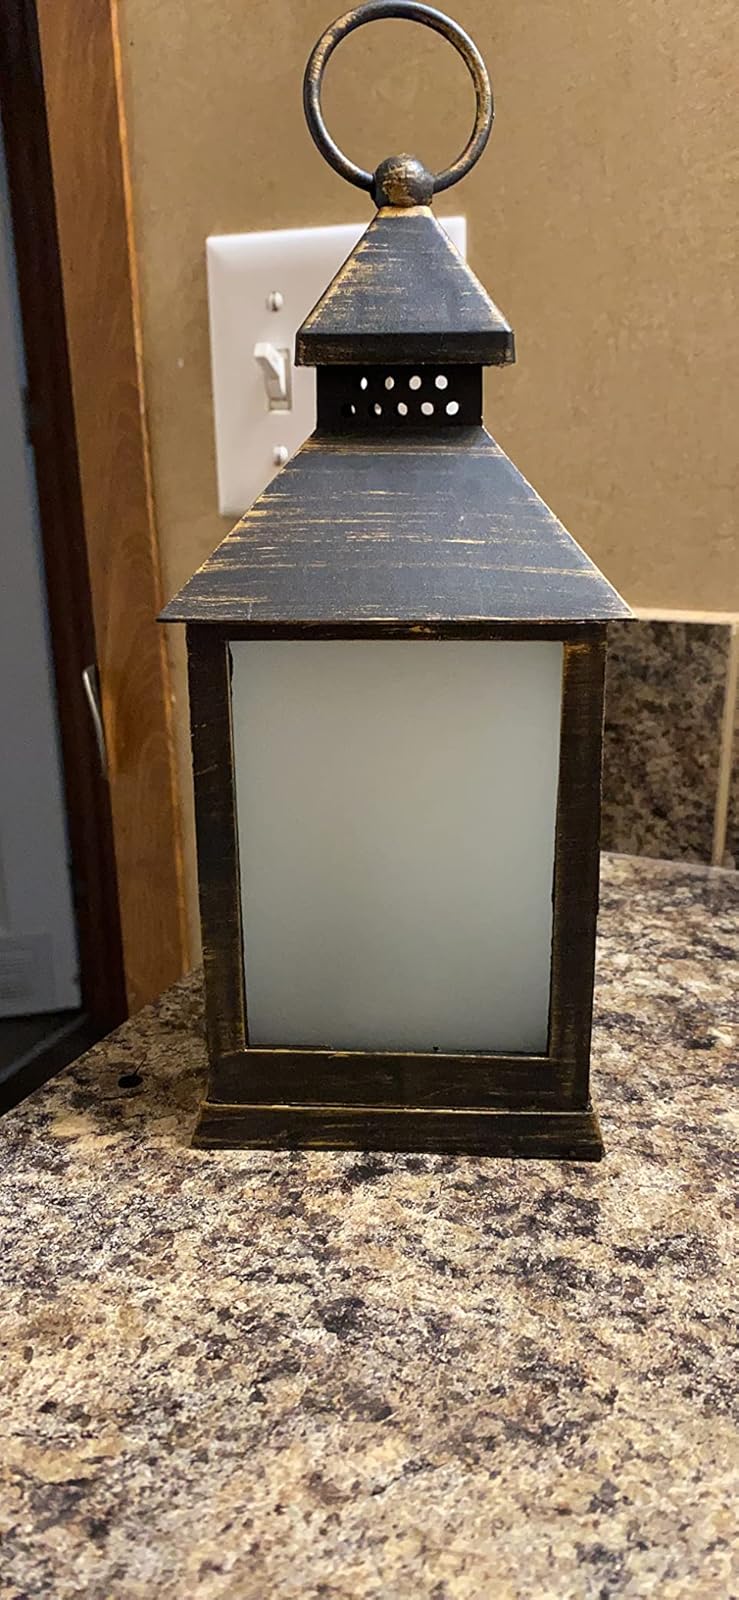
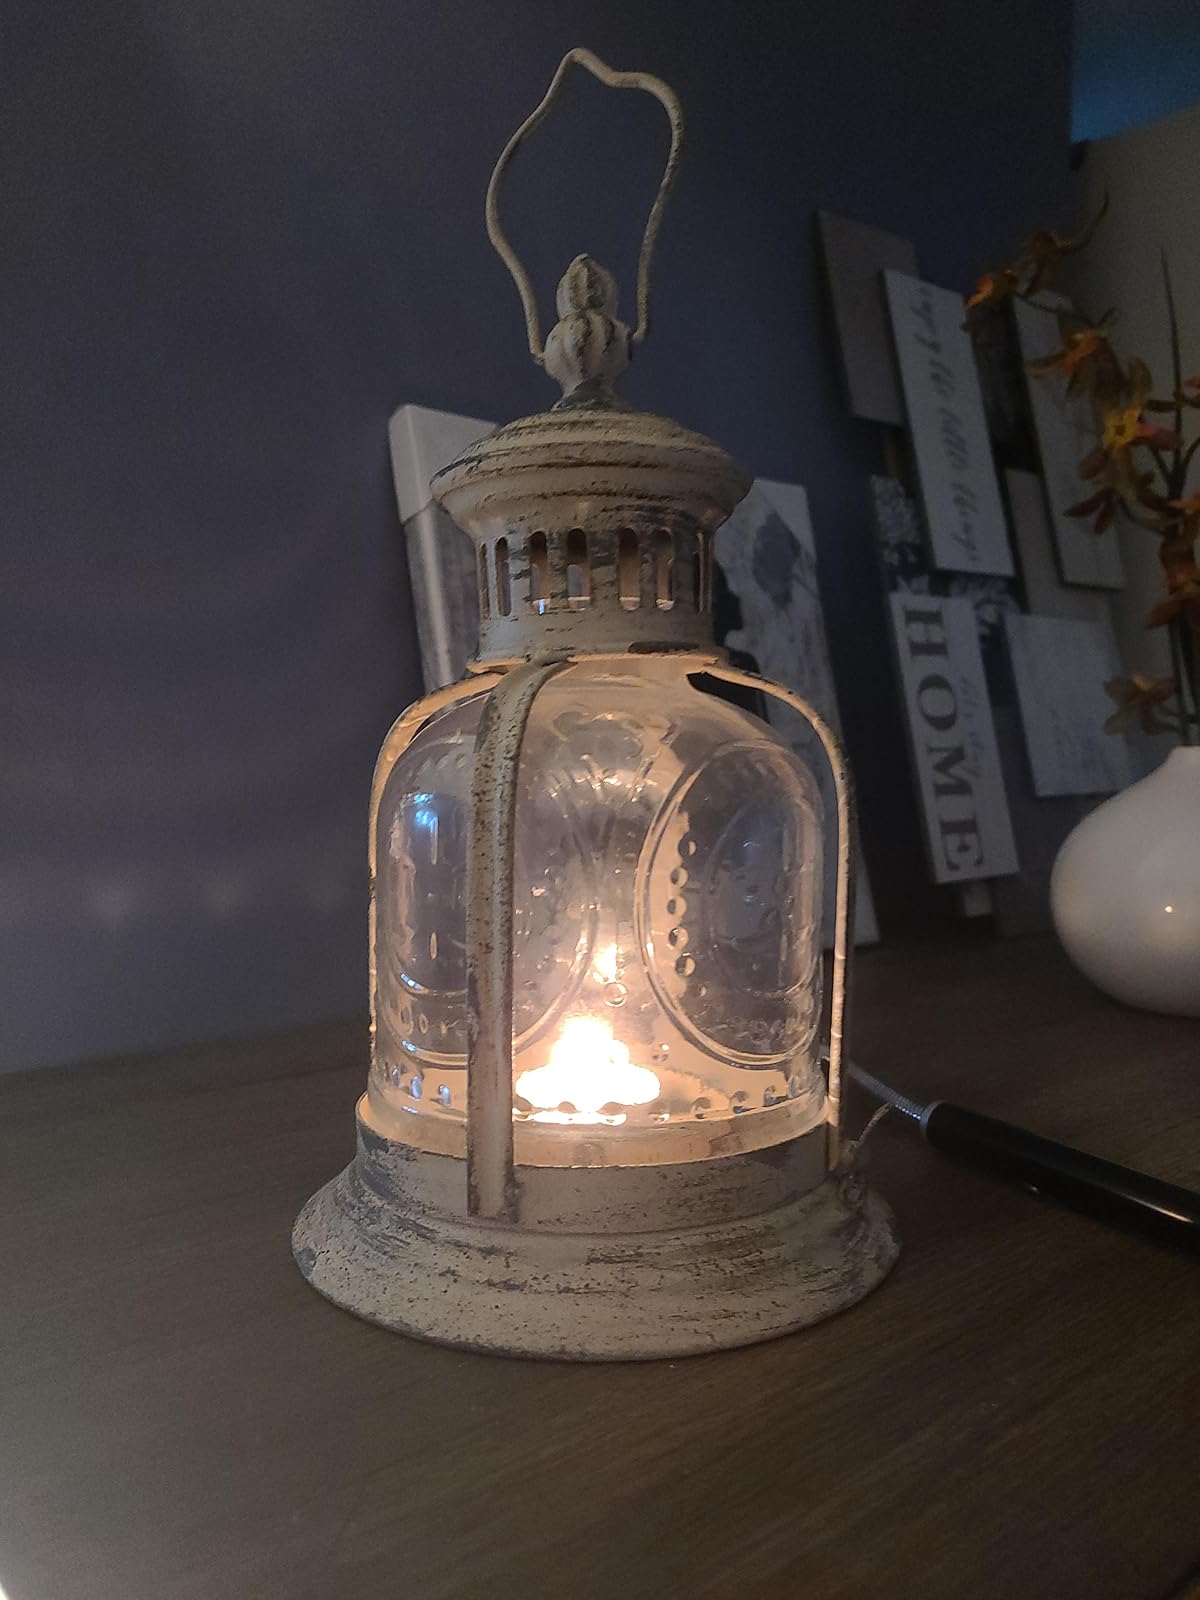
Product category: lantern
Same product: no